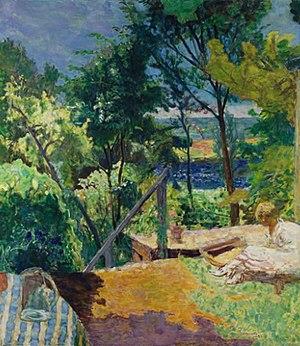
Pierre Bonnard, né le 3 octobre 1867 à Fontenay-aux-Roses et mort le 23 janvier 1947 au Cannet, est un peintre, décorateur, illustrateur, lithographe, graveur et sculpteur français.